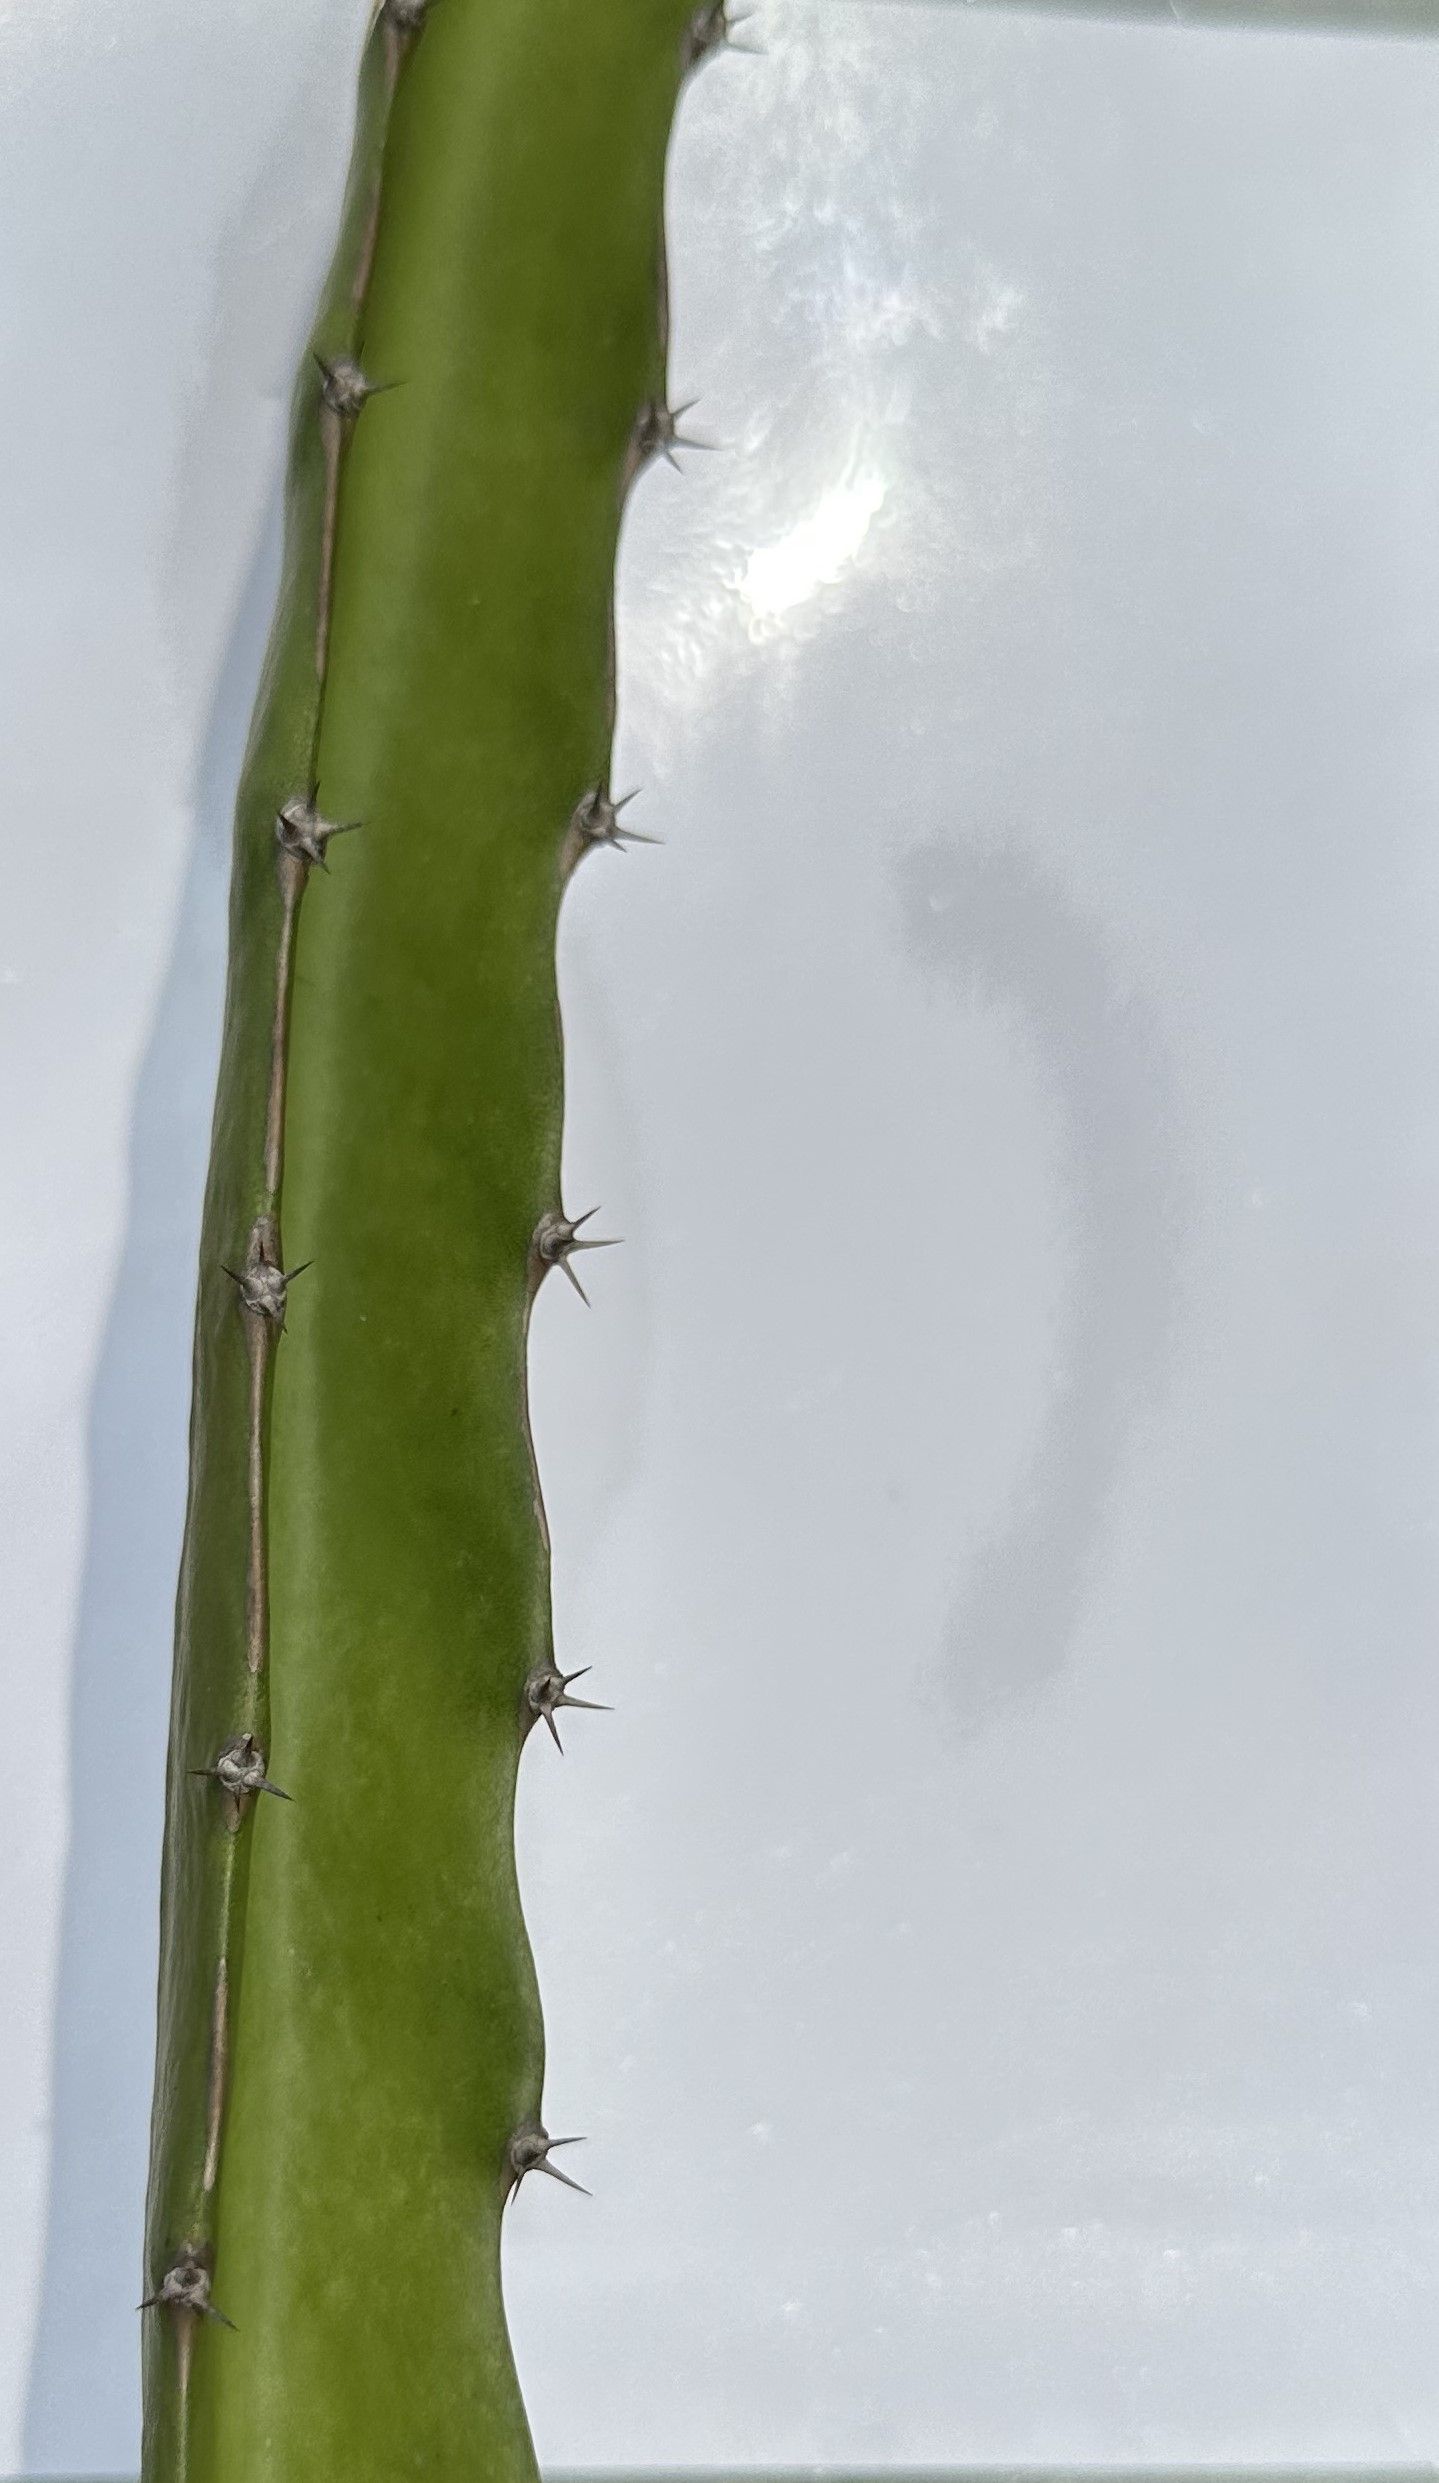
Label: Good leaf